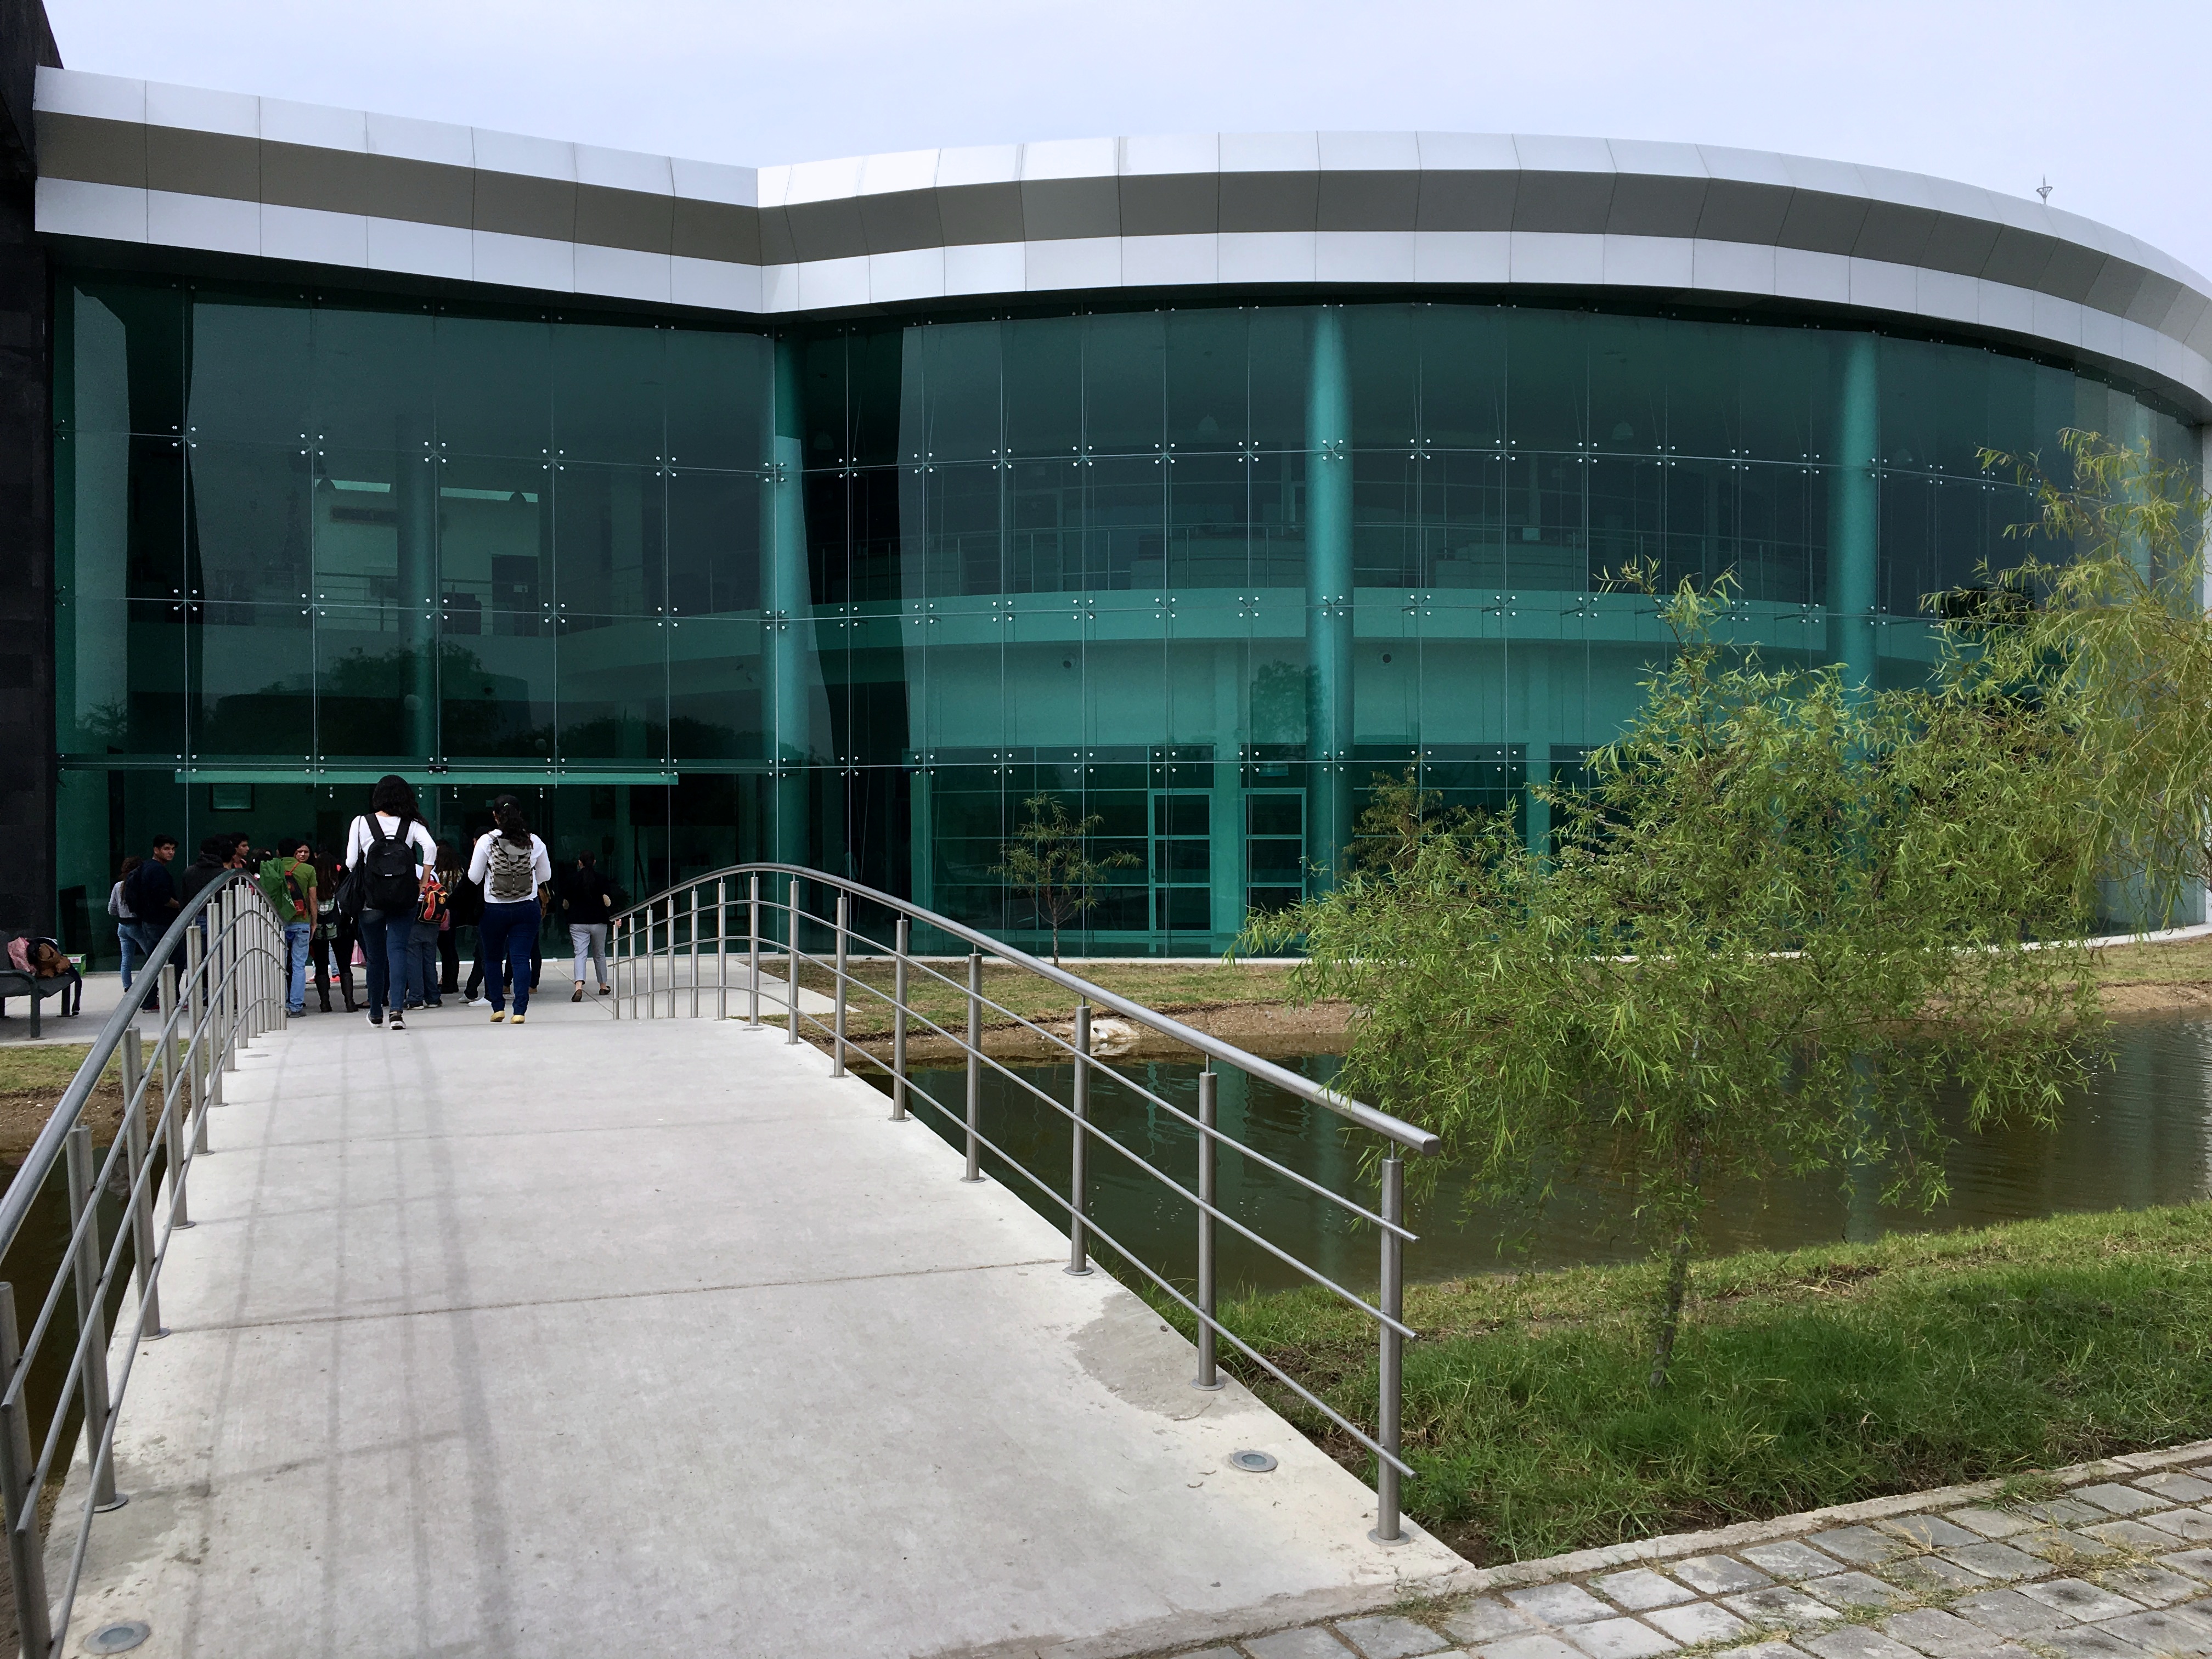
architecture, facade, headquarters